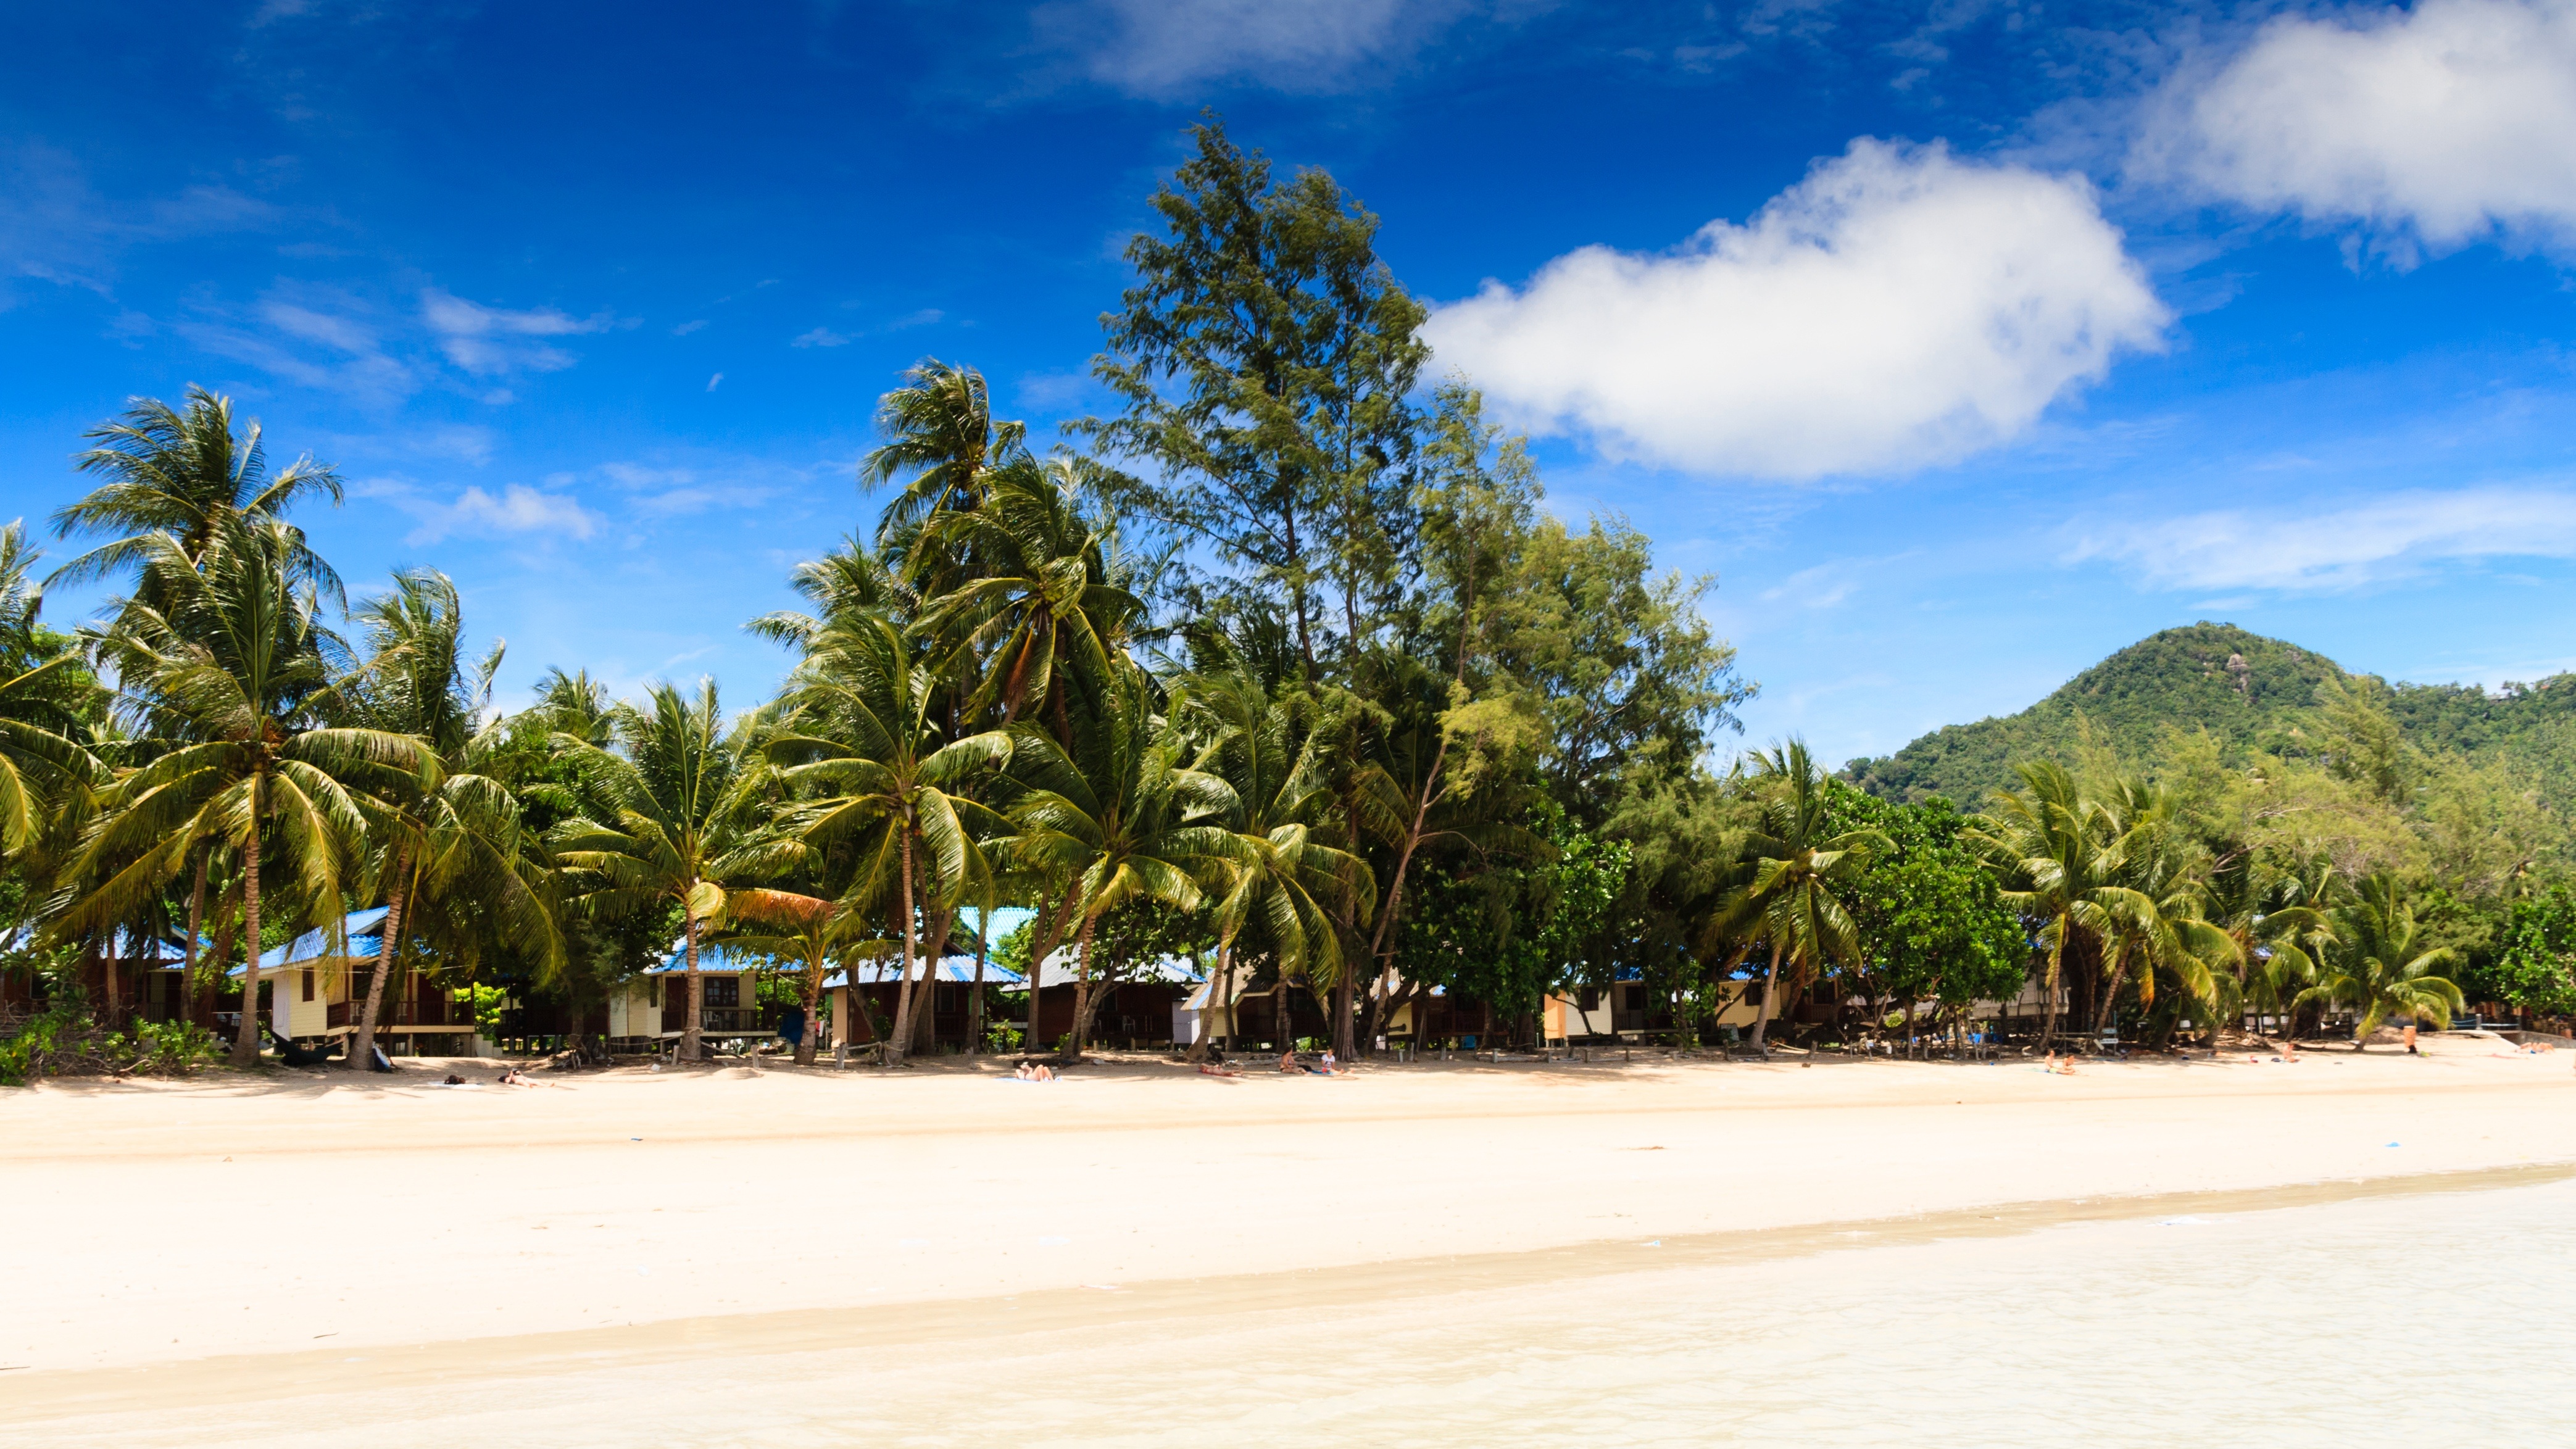
beach, sea, coast, sand, view, walkway, vacation, bay, thailand, body of water, trees, clouds, resort, caribbean, palms, tropics, koh tao, arecales